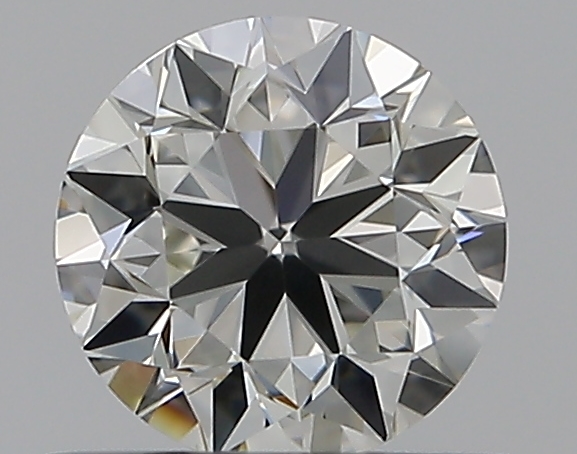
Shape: round
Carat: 0.5
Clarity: VS1
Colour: J
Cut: VG
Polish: EX
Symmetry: VG
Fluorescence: N
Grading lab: GIA
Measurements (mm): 4.97 x 5 x 3.18